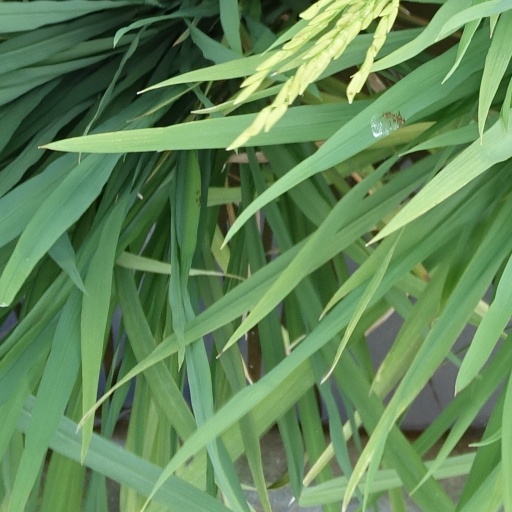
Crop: rice